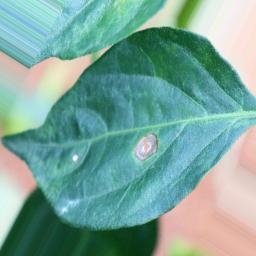
Label: cercospora